Particle receiver

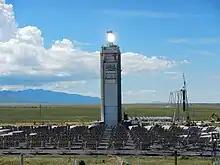
Solar tower employing particle receiver at National Solar Thermal Test Facility

A particle receiver is an object placed on the top of a solar tower on which surface solar energy is concentrated by means of a solar field composed of large number of mirrors, called heliostats. The goal is to transform solar energy into thermal energy that can be used in a heat process, thermochemical process, or in a heat engine to produce electricity in a solar tower power plant. To accomplish this, it is necessary to introduce certain material, called heat transfer medium, to the receiver that is then heated up, either directly or indirectly, by the concentrated solar energy before leaving the receiver at a higher temperature. Unlike receivers used in conventional concentrated solar power (CSP), power plants which employ molten salts as a heat transfer medium that is heated indirectly by flowing through the metal tubes that are exposed to the concentrated solar energy, particle receivers adopt solid particles which then can be heated either directly or indirectly, depending on the technology considered.